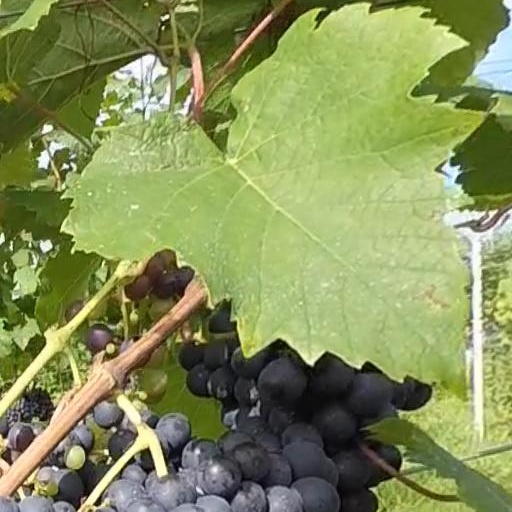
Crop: grape